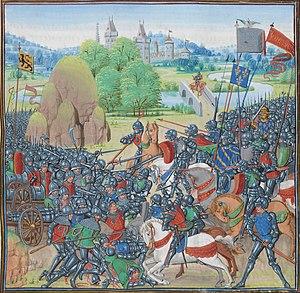
Bataille de Roosebeke
Olivier V de Clisson, né le 23 avril 1336 au château de Clisson et mort le 23 avril 1407 au château de Josselin, est un grand seigneur féodal breton, connétable de France, comte de Porhoët, baron de Pontchâteau. Représentant le plus illustre de la famille de Clisson, sa cruauté au combat lui vaut d'être surnommé le Boucher.
La bataille de Roosebeke, également appelée « bataille du Mont-d'Or », se déroula près du village de Roosebeke, actuellement Westrozebeke en Flandre-Occidentale, le 27 novembre 1382. Elle opposa une troupe de miliciens flamands, commandés par Philippe van Artevelde, à l'ost français conduit par le roi de France Charles VI et commandé par le connétable Olivier de Clisson.
Frans Ackerman est un personnage qui a vécu au XIVᵉ siècle, supposé né à Gand en Belgique et mort à Gand le 22 juillet 1387.
Gand, en néerlandais : Gent, est une ville belge néerlandophone, située en Région flamande au confluent de la Lys et de l'Escaut. C'est le chef-lieu de la province de Flandre-Orientale et depuis 1559 le siège de l'évêché de Gand. Avec 255 000 habitants, c'est la deuxième commune la plus peuplée de Belgique, après Anvers. L'agglomération gantoise compte environ 455 000 habitants.
Philippe de France, premier duc Valois de Bourgogne, dit « Philippe le Hardi », né le 17 janvier 1342 à Pontoise et mort le 27 avril 1404 à Hal, est le quatrième et dernier fils du roi Jean II de France, dit « Jean le Bon », et de Bonne de Luxembourg. Il est désigné comme « fils de France, duc de Touraine, duc de Bourgogne, premier pair de France, comte de Flandre et d'Artois et comte palatin de Bourgogne ».
Cette page concerne l'année 1382 du calendrier julien.
Guy II de Pontailler, né en Bourgogne en 1348 et mort en 1392, est un noble français, seigneur de Talmay, de Fenay, de Chevigny, de Saulon-la-Rue, de Saulon-la-Chapelle, de Chailly, de Champagny, de Tart-le-Haut, de Pontailler-sur-Saône et d'Heuilley-sur-Saône.
Jean de Berry, troisième fils du roi de France Jean II dit le Bon, est un prince français qui a joué un rôle politique important dans le royaume de France au cours des règnes de son frère Charles V et de son neveu Charles VI.
La famille de Perrigny est une famille de petits seigneurs bourguigons ayant dominé quelques fiefs des environs de Dijon, dont Arceau, Arcelot et Perrigny, entre le XIIIᵉ et le XVᵉ siècle. Elle a pour origine l’actuel village de Perrigny-lès-Dijon.